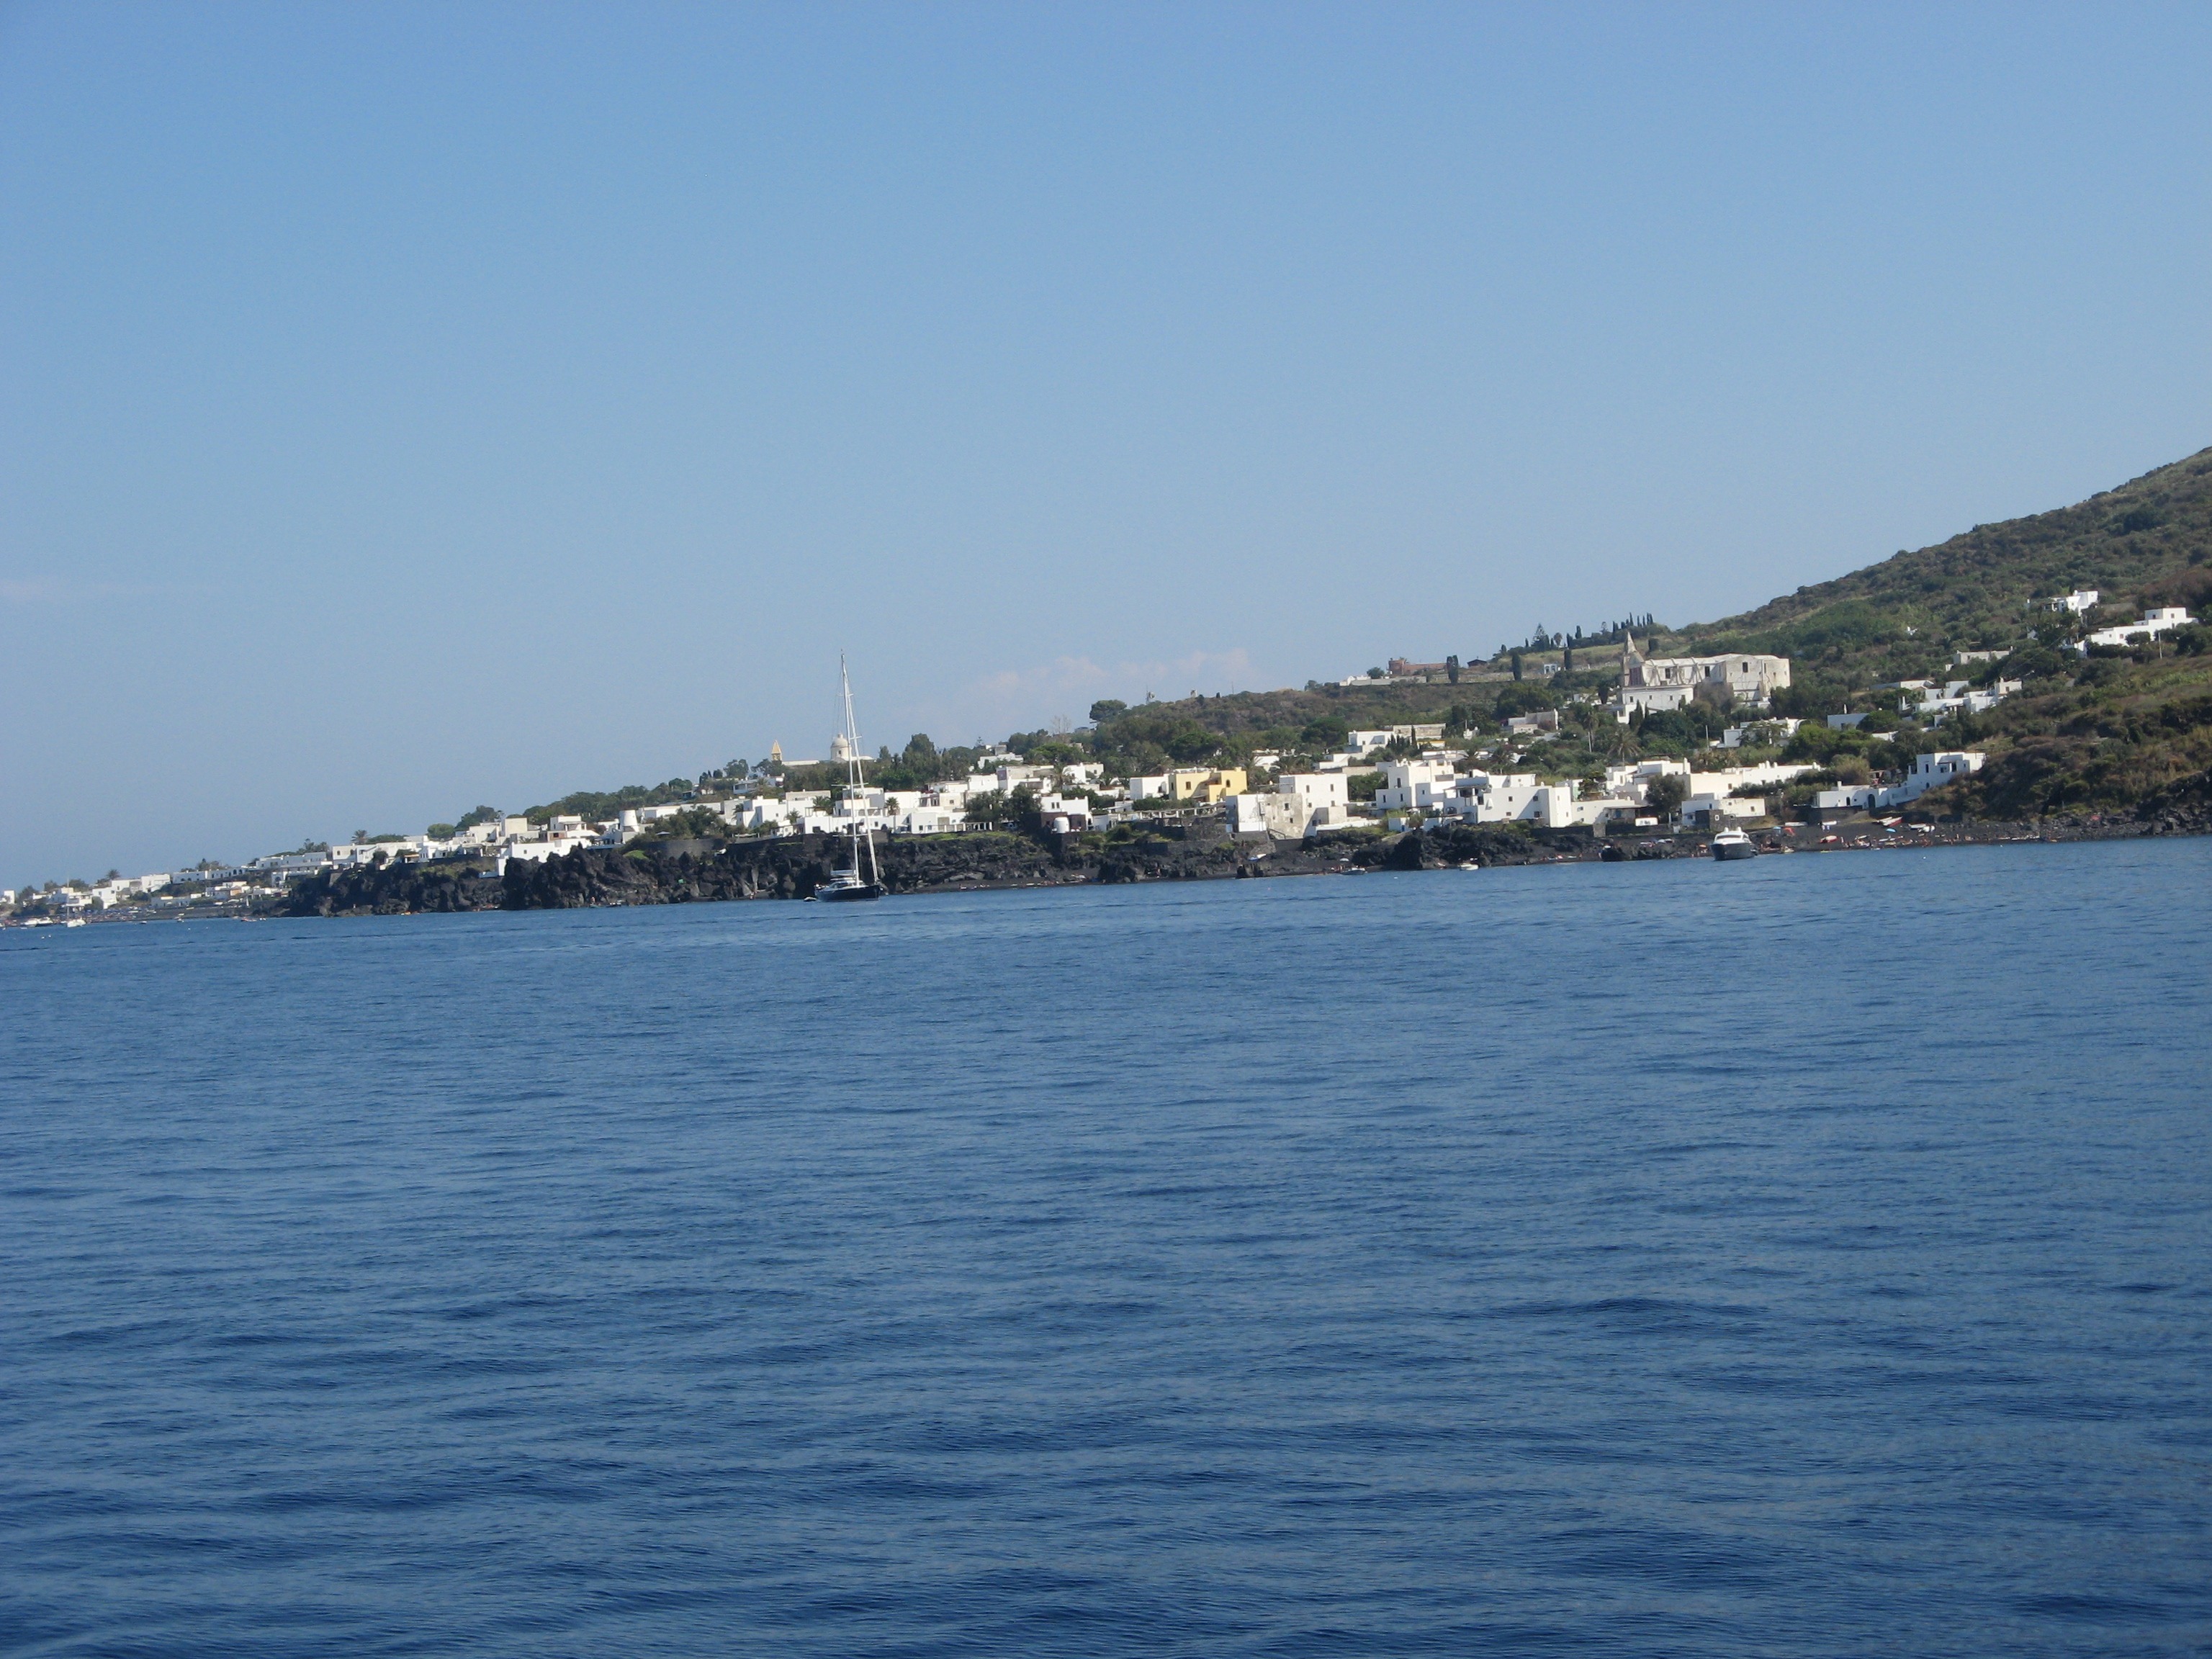
sea, coast, ocean, boat, summer, vehicle, volcano, bay, island, harbor, marina, body of water, calabria, ferry, boating, channel, cape, passenger ship, white houses, stromboli, gita